Great Lakes tectonic zone

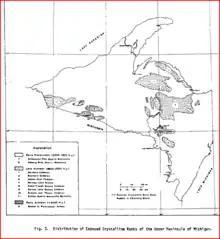
Marquette, Michigan, is on the eastern side of the map, on Lake Superior. The Northern complex is No. 1 on the map; it has three emplacements just northeast of Marquette. The Southern complex is No. 2 on the map and has one emplacement the just southwest of Marquette. On the Michigan-Wisconsin border are the Watersmeet Dome gneisses; they extend into Wisconsin.

Late Archean lithologies in northwestern Wisconsin and the Upper Peninsula of Michigan are similar to the Sacred Heart granite and consist of gneisses and migmatites.